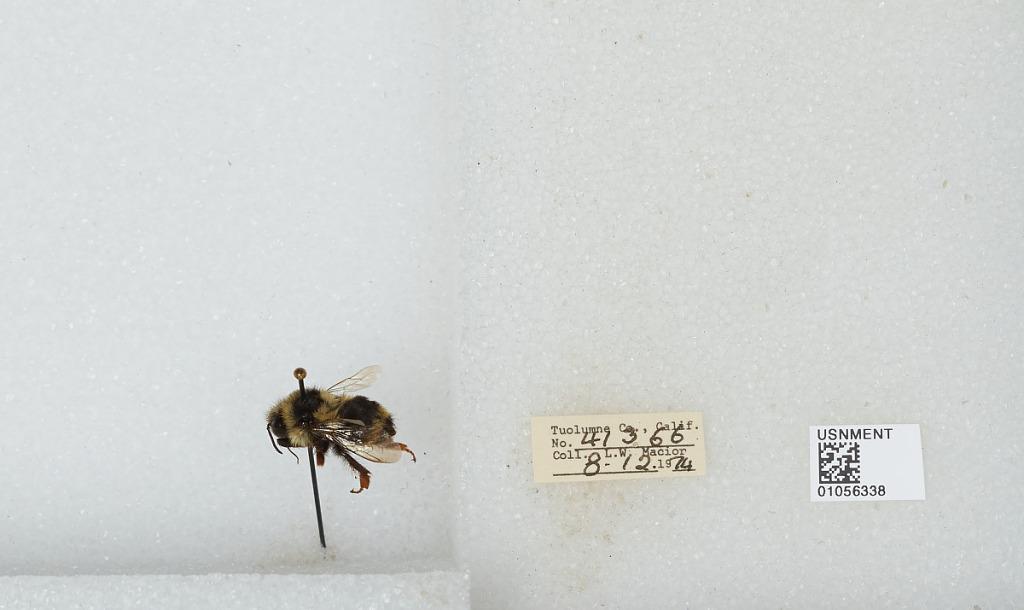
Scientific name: Bombus bifarius nearcticus
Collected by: L. Macior
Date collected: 1974-8-12
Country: United States
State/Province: California
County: Tuolumne
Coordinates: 38.02, -119.93